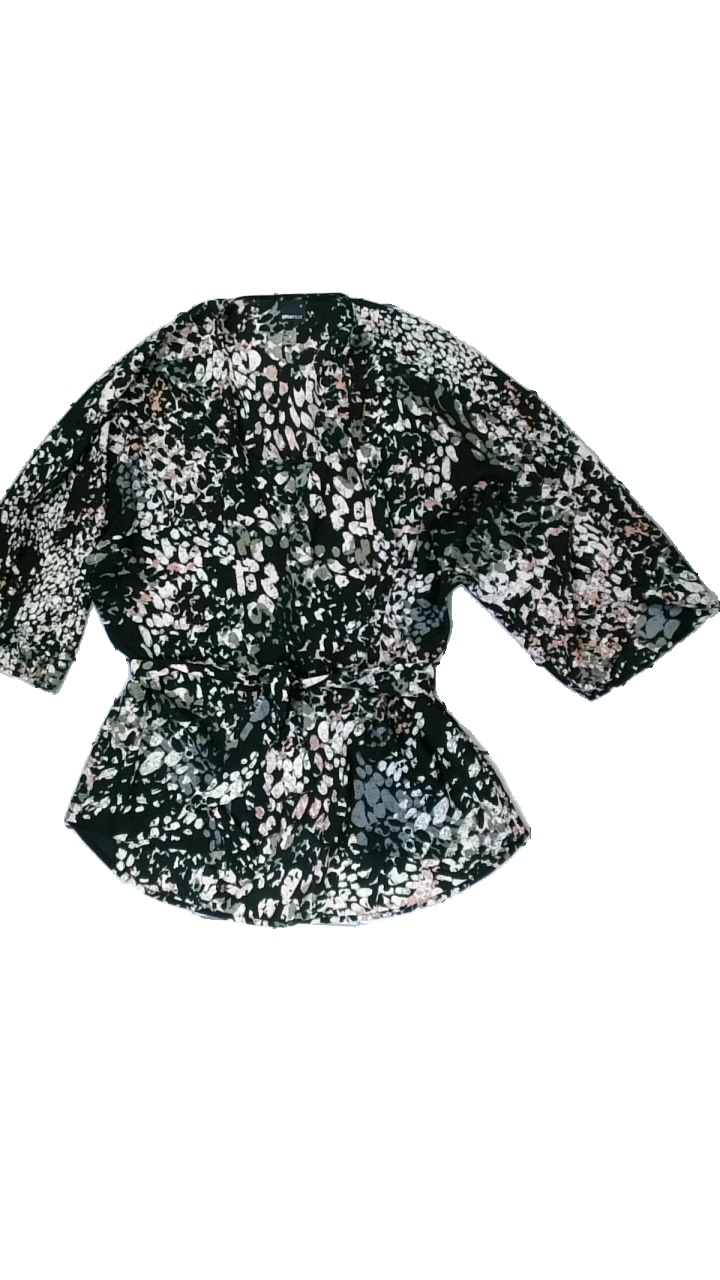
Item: Blouse (Ladies)
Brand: Gina Tricot
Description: svart blus med oregelbundna prickar över hela, några lösa trådar
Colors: Green, Black, Beige, Multicolor
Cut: Regular
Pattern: Geometric print
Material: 100% polyester
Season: All
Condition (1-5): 4
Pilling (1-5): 5
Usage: Reuse
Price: <50